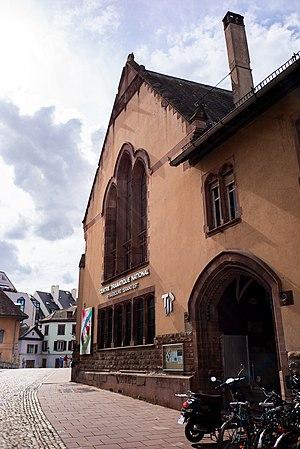
La façade de la Petite Scène, 1 rue du pont Saint-Martin, Strasbourg
Le TJP Centre dramatique national Strasbourg Grand Est est un théâtre créé en 1974 à Strasbourg par André Pomarat. En 1991, le théâtre devient Centre dramatique national pour l'enfance et la jeunesse. Il est dirigé par Grégoire Callies de 1997 à 2012 à la suite d'André Pomarat. Le directeur actuel est Renaud Herbin, marionnettiste, depuis janvier 2012, date à laquelle le théâtre est renommé en TJP.